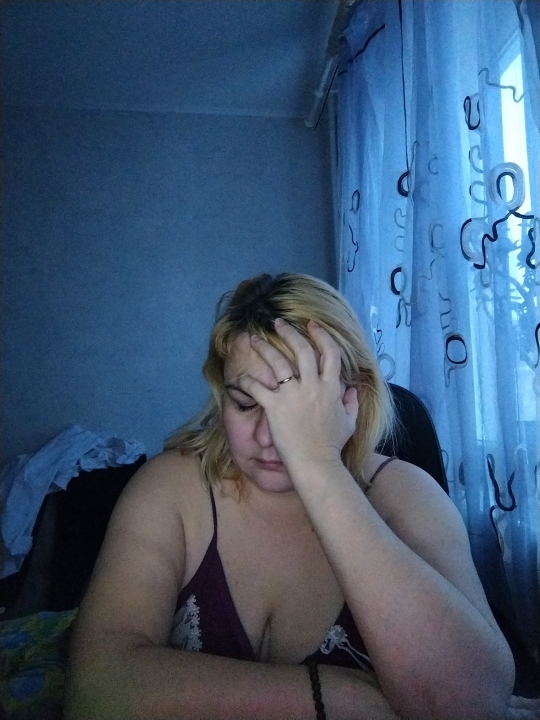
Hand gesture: no_gesture